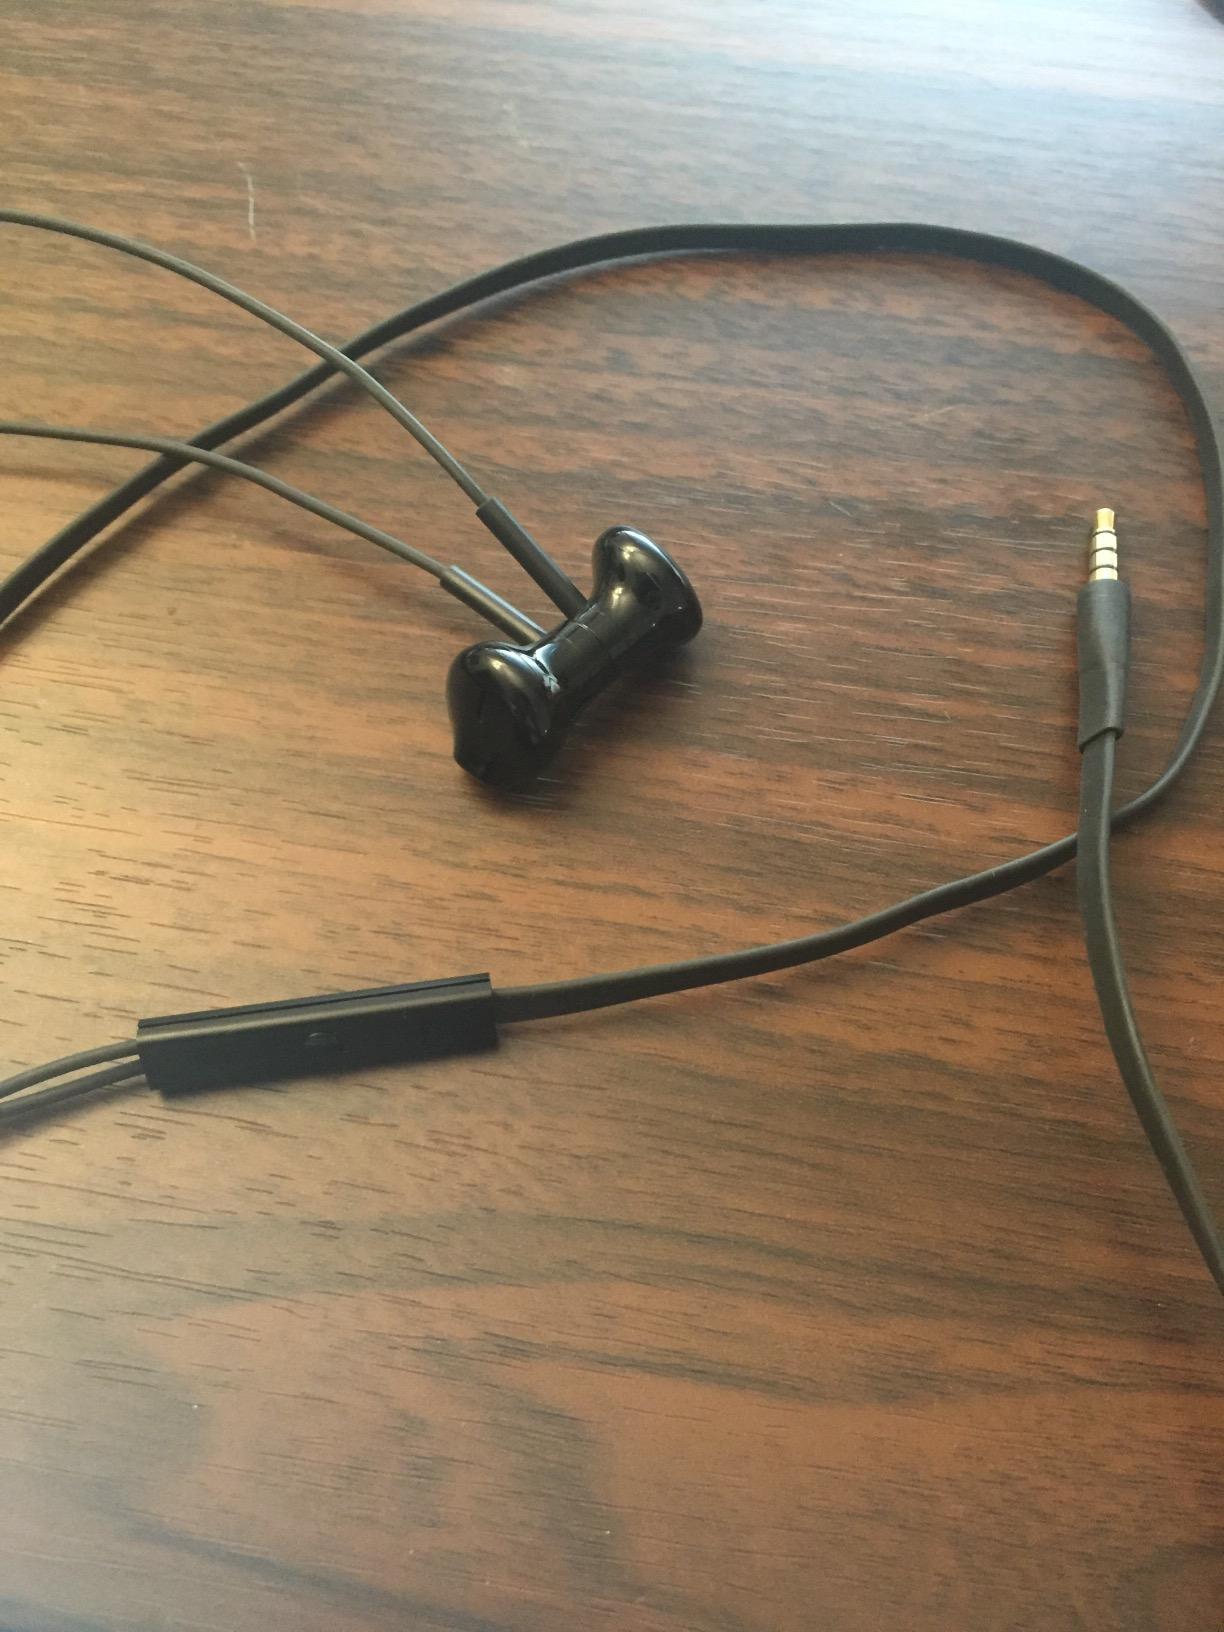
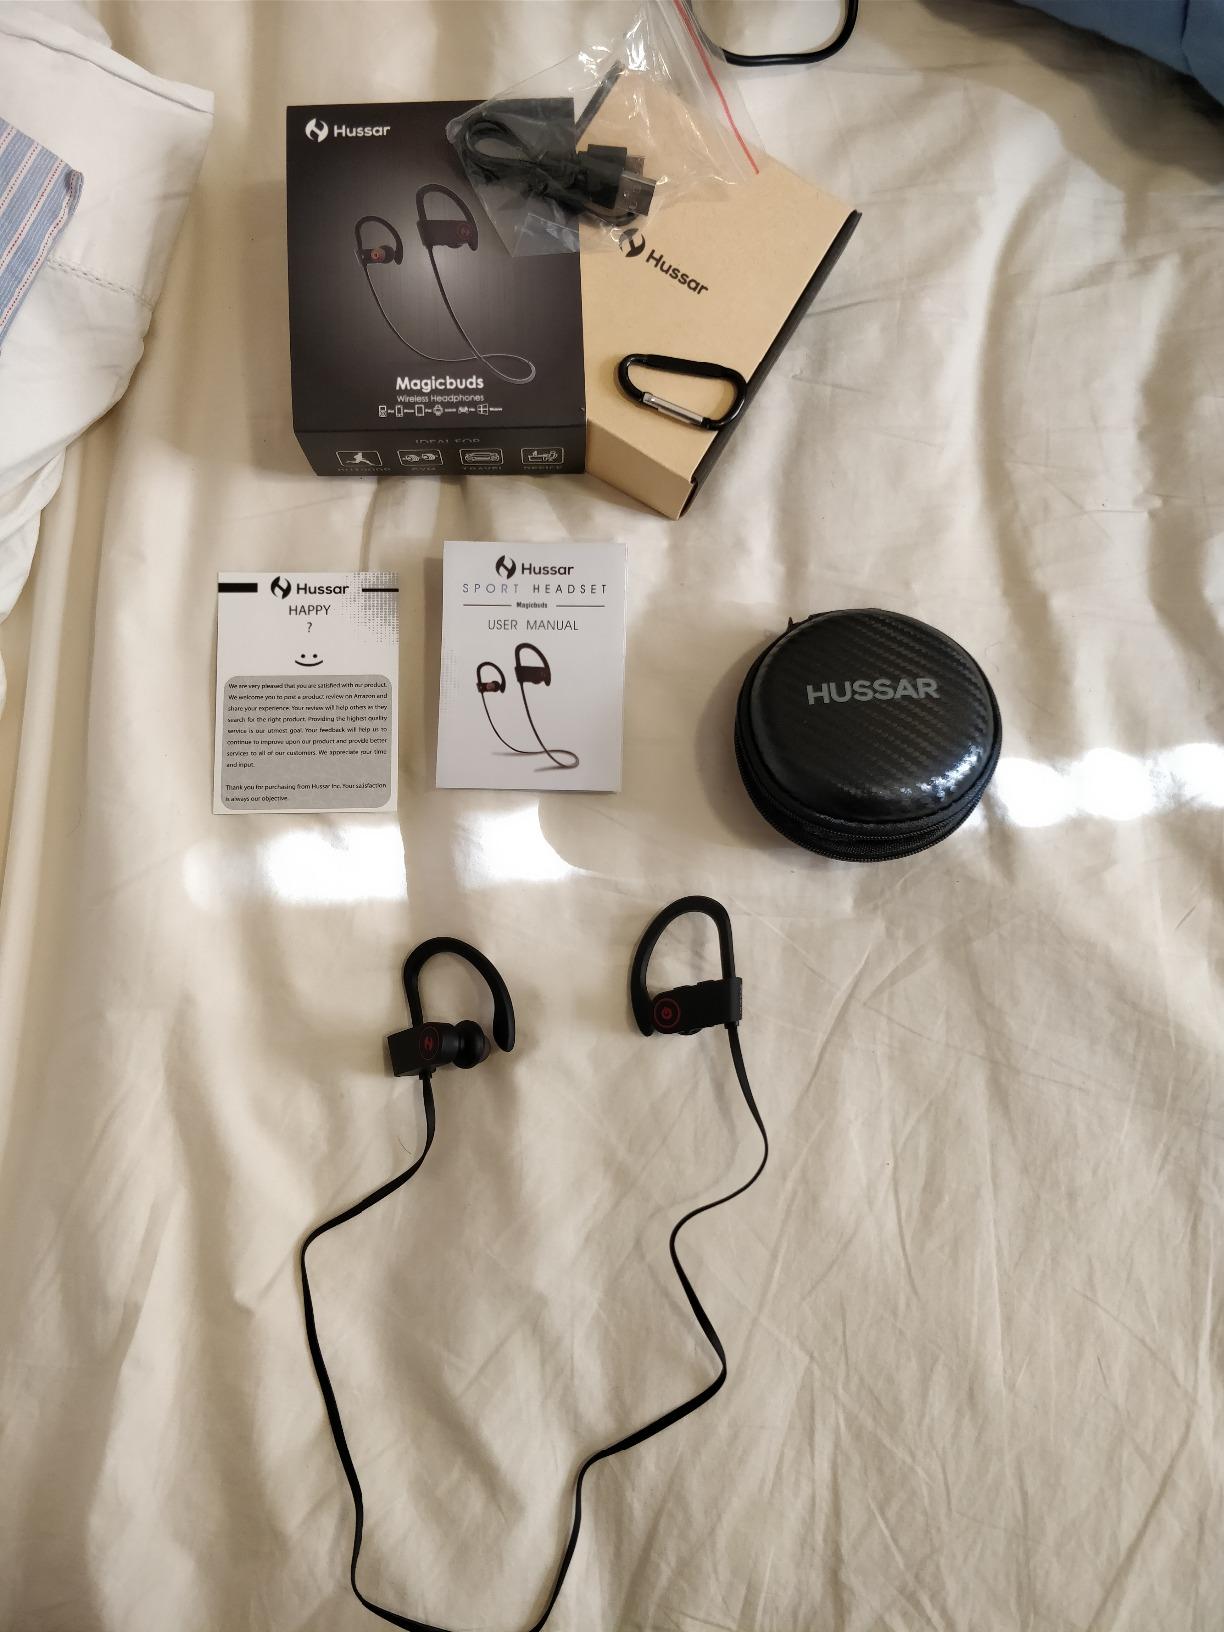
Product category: headphones
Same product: no